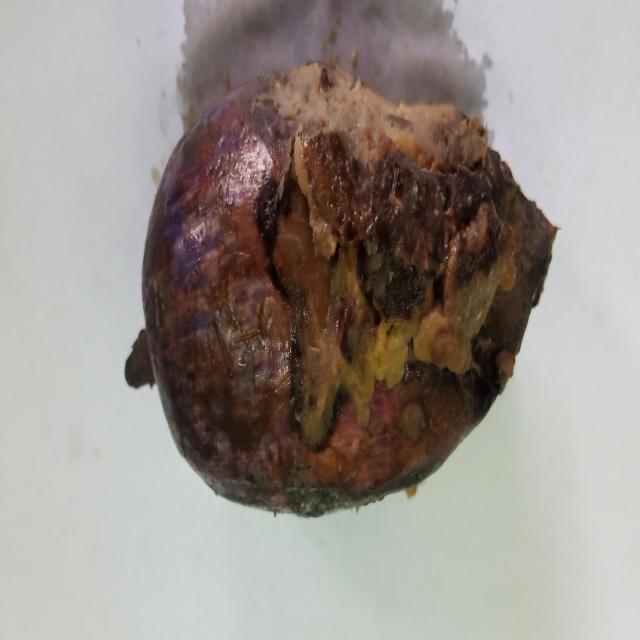
Plum grade: rotten